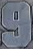
Number: 9